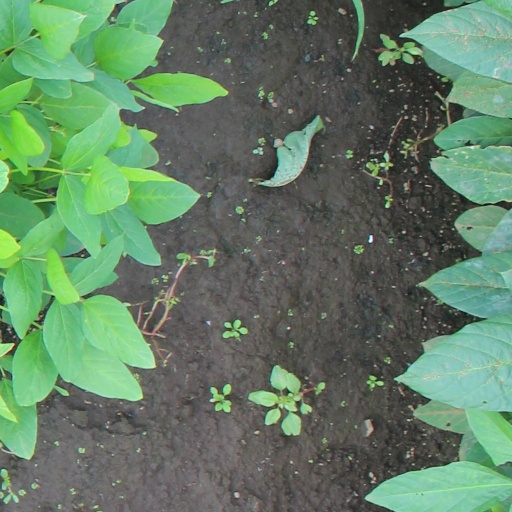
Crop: soybean